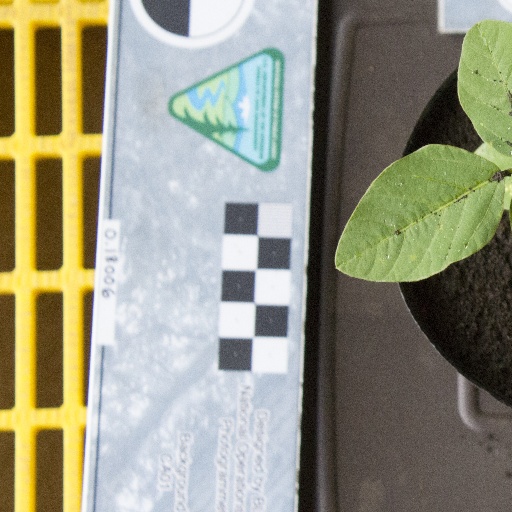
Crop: soybean